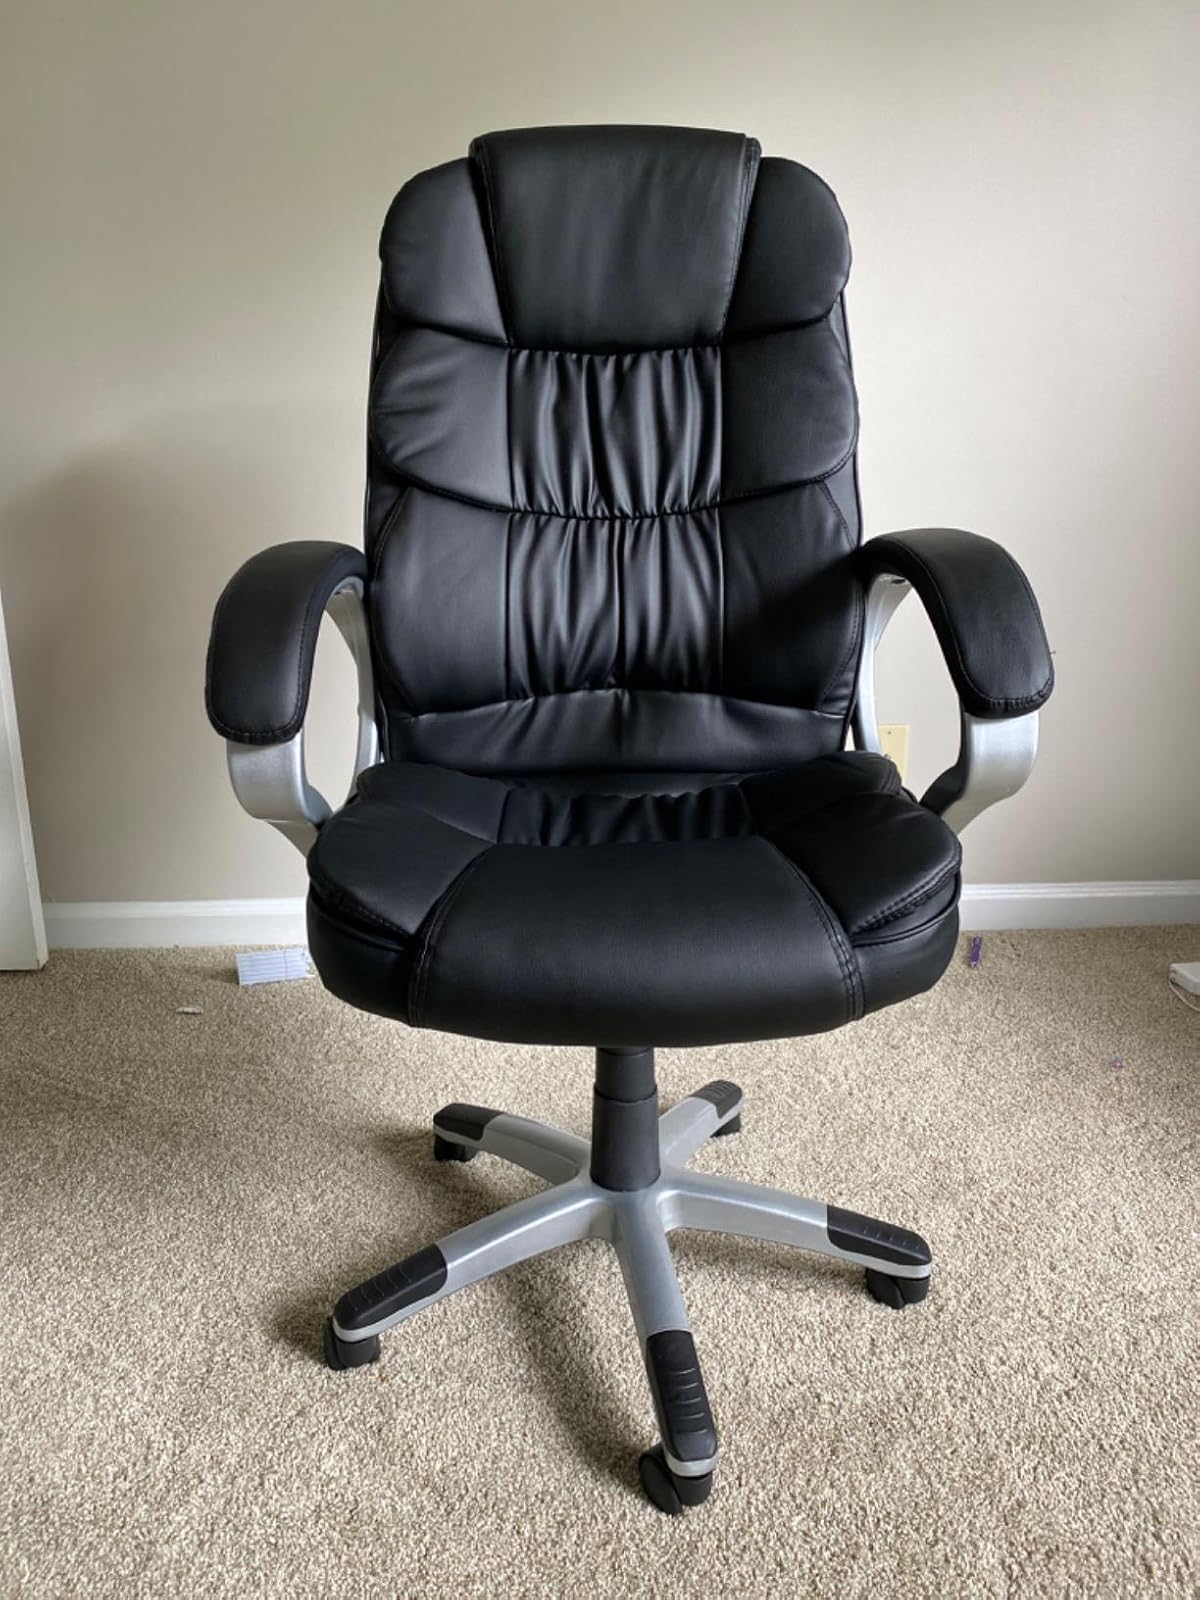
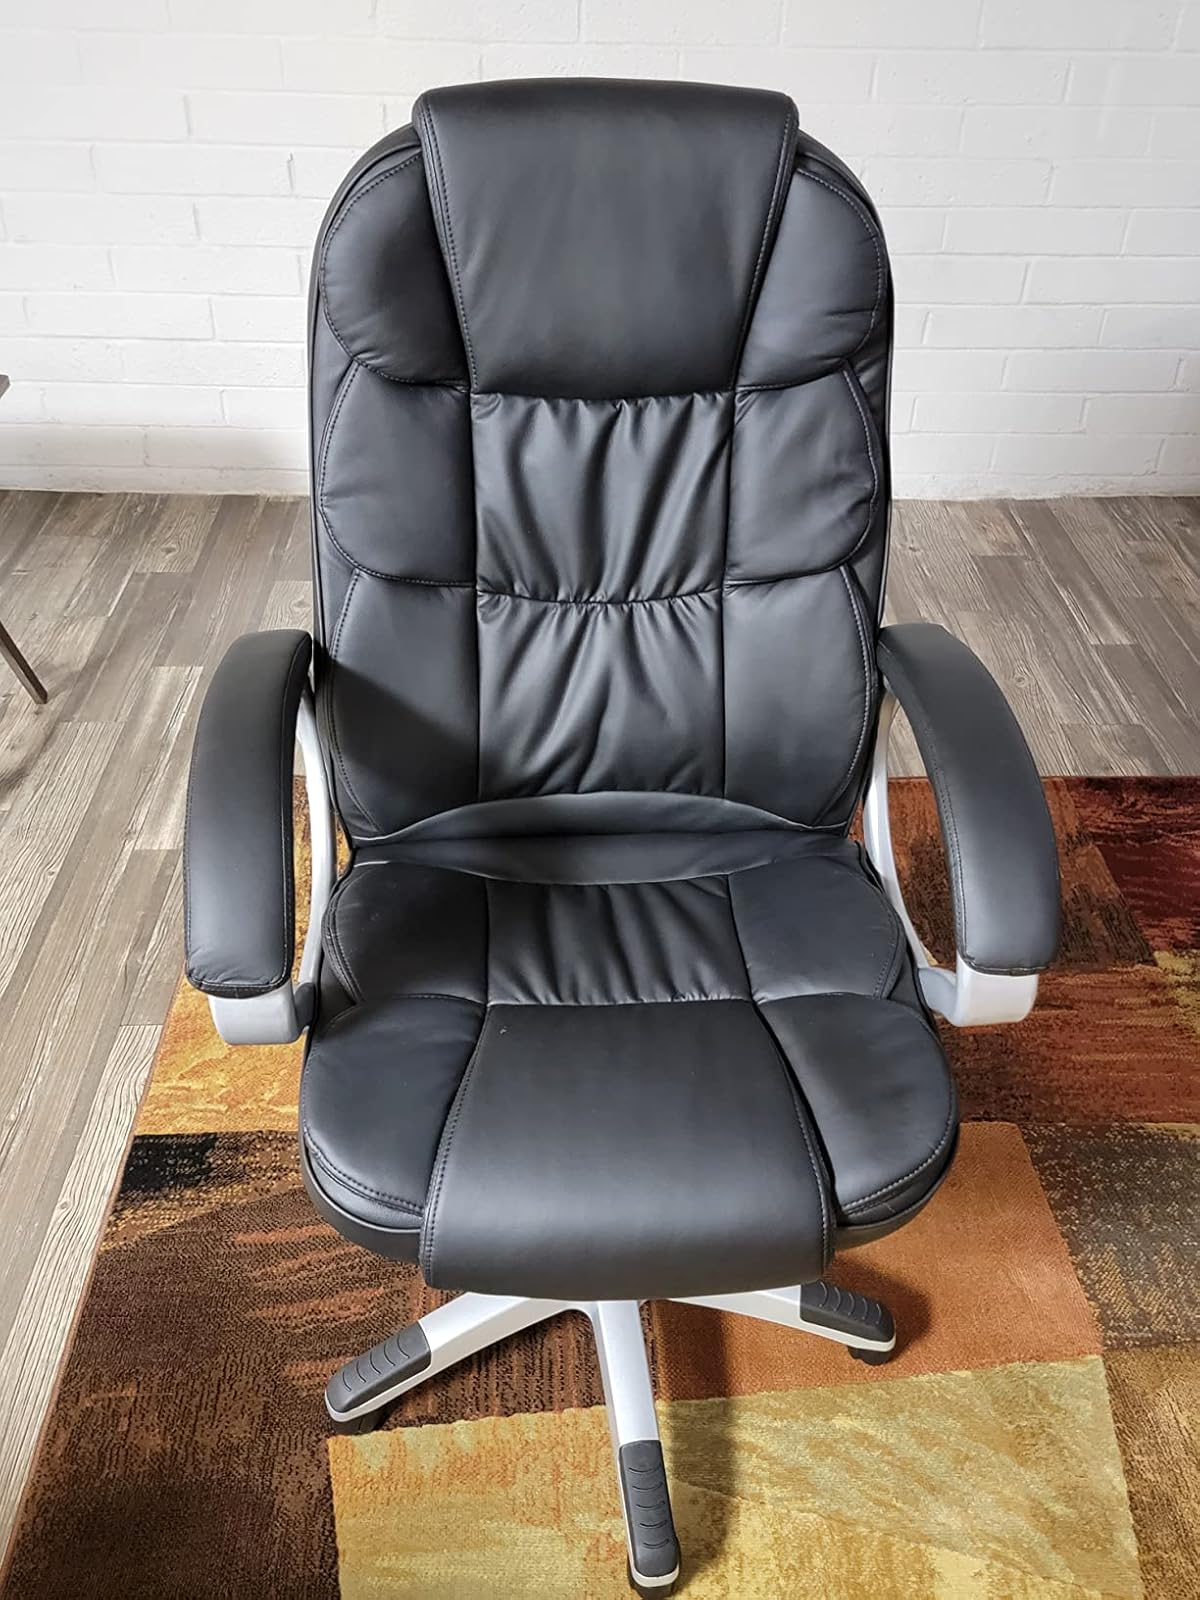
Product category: items_chair
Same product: yes